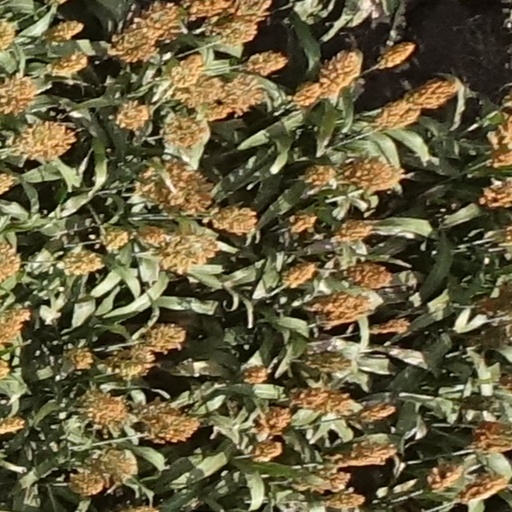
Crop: sorghum